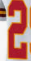
Number: 2